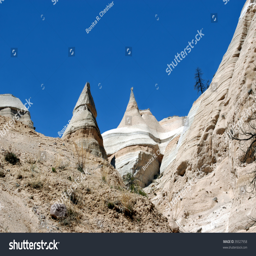
erosion carves unusual rock formations .